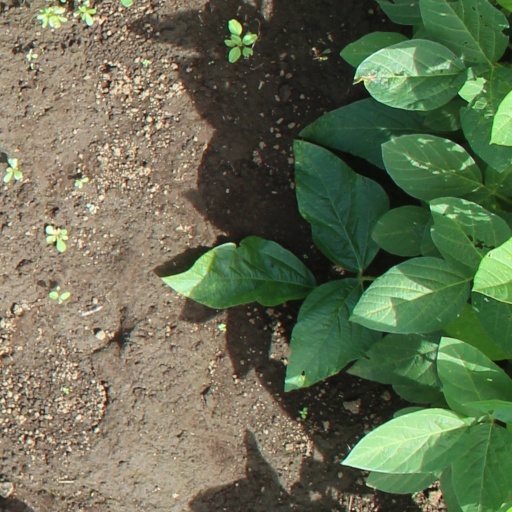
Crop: soybean